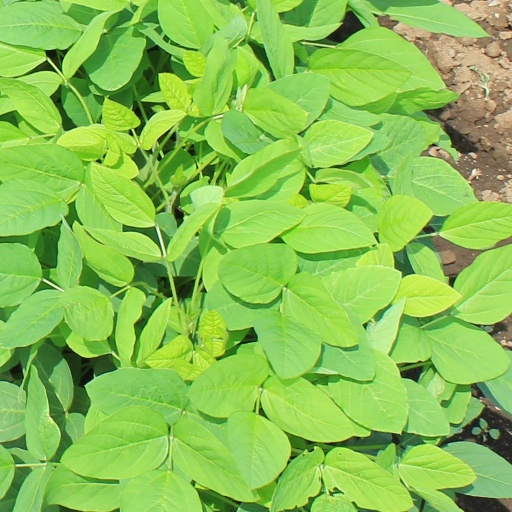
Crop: soybean